Rafinha (footballer, born February 1993)

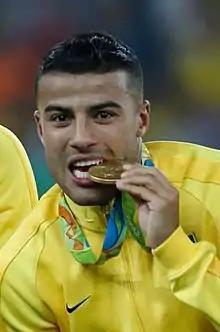
Rafinha celebrating the gold medal with Brazil at the 2016 Summer Olympics

Rafael Alcântara do Nascimento (born 12 February 1993), commonly known as Rafinha, is a Brazilian professional footballer who plays as a midfielder.